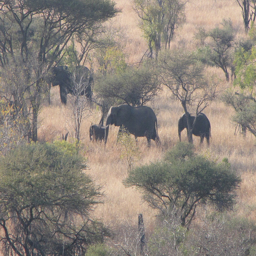
Several elephants that are walking in a field.
A herd of elephant in tall grass near trees.
big elephants medium elephants and baby elephants walking through the brush
Elephants walk through grass and past scattered trees.
Two large elephants and two calves in a field.